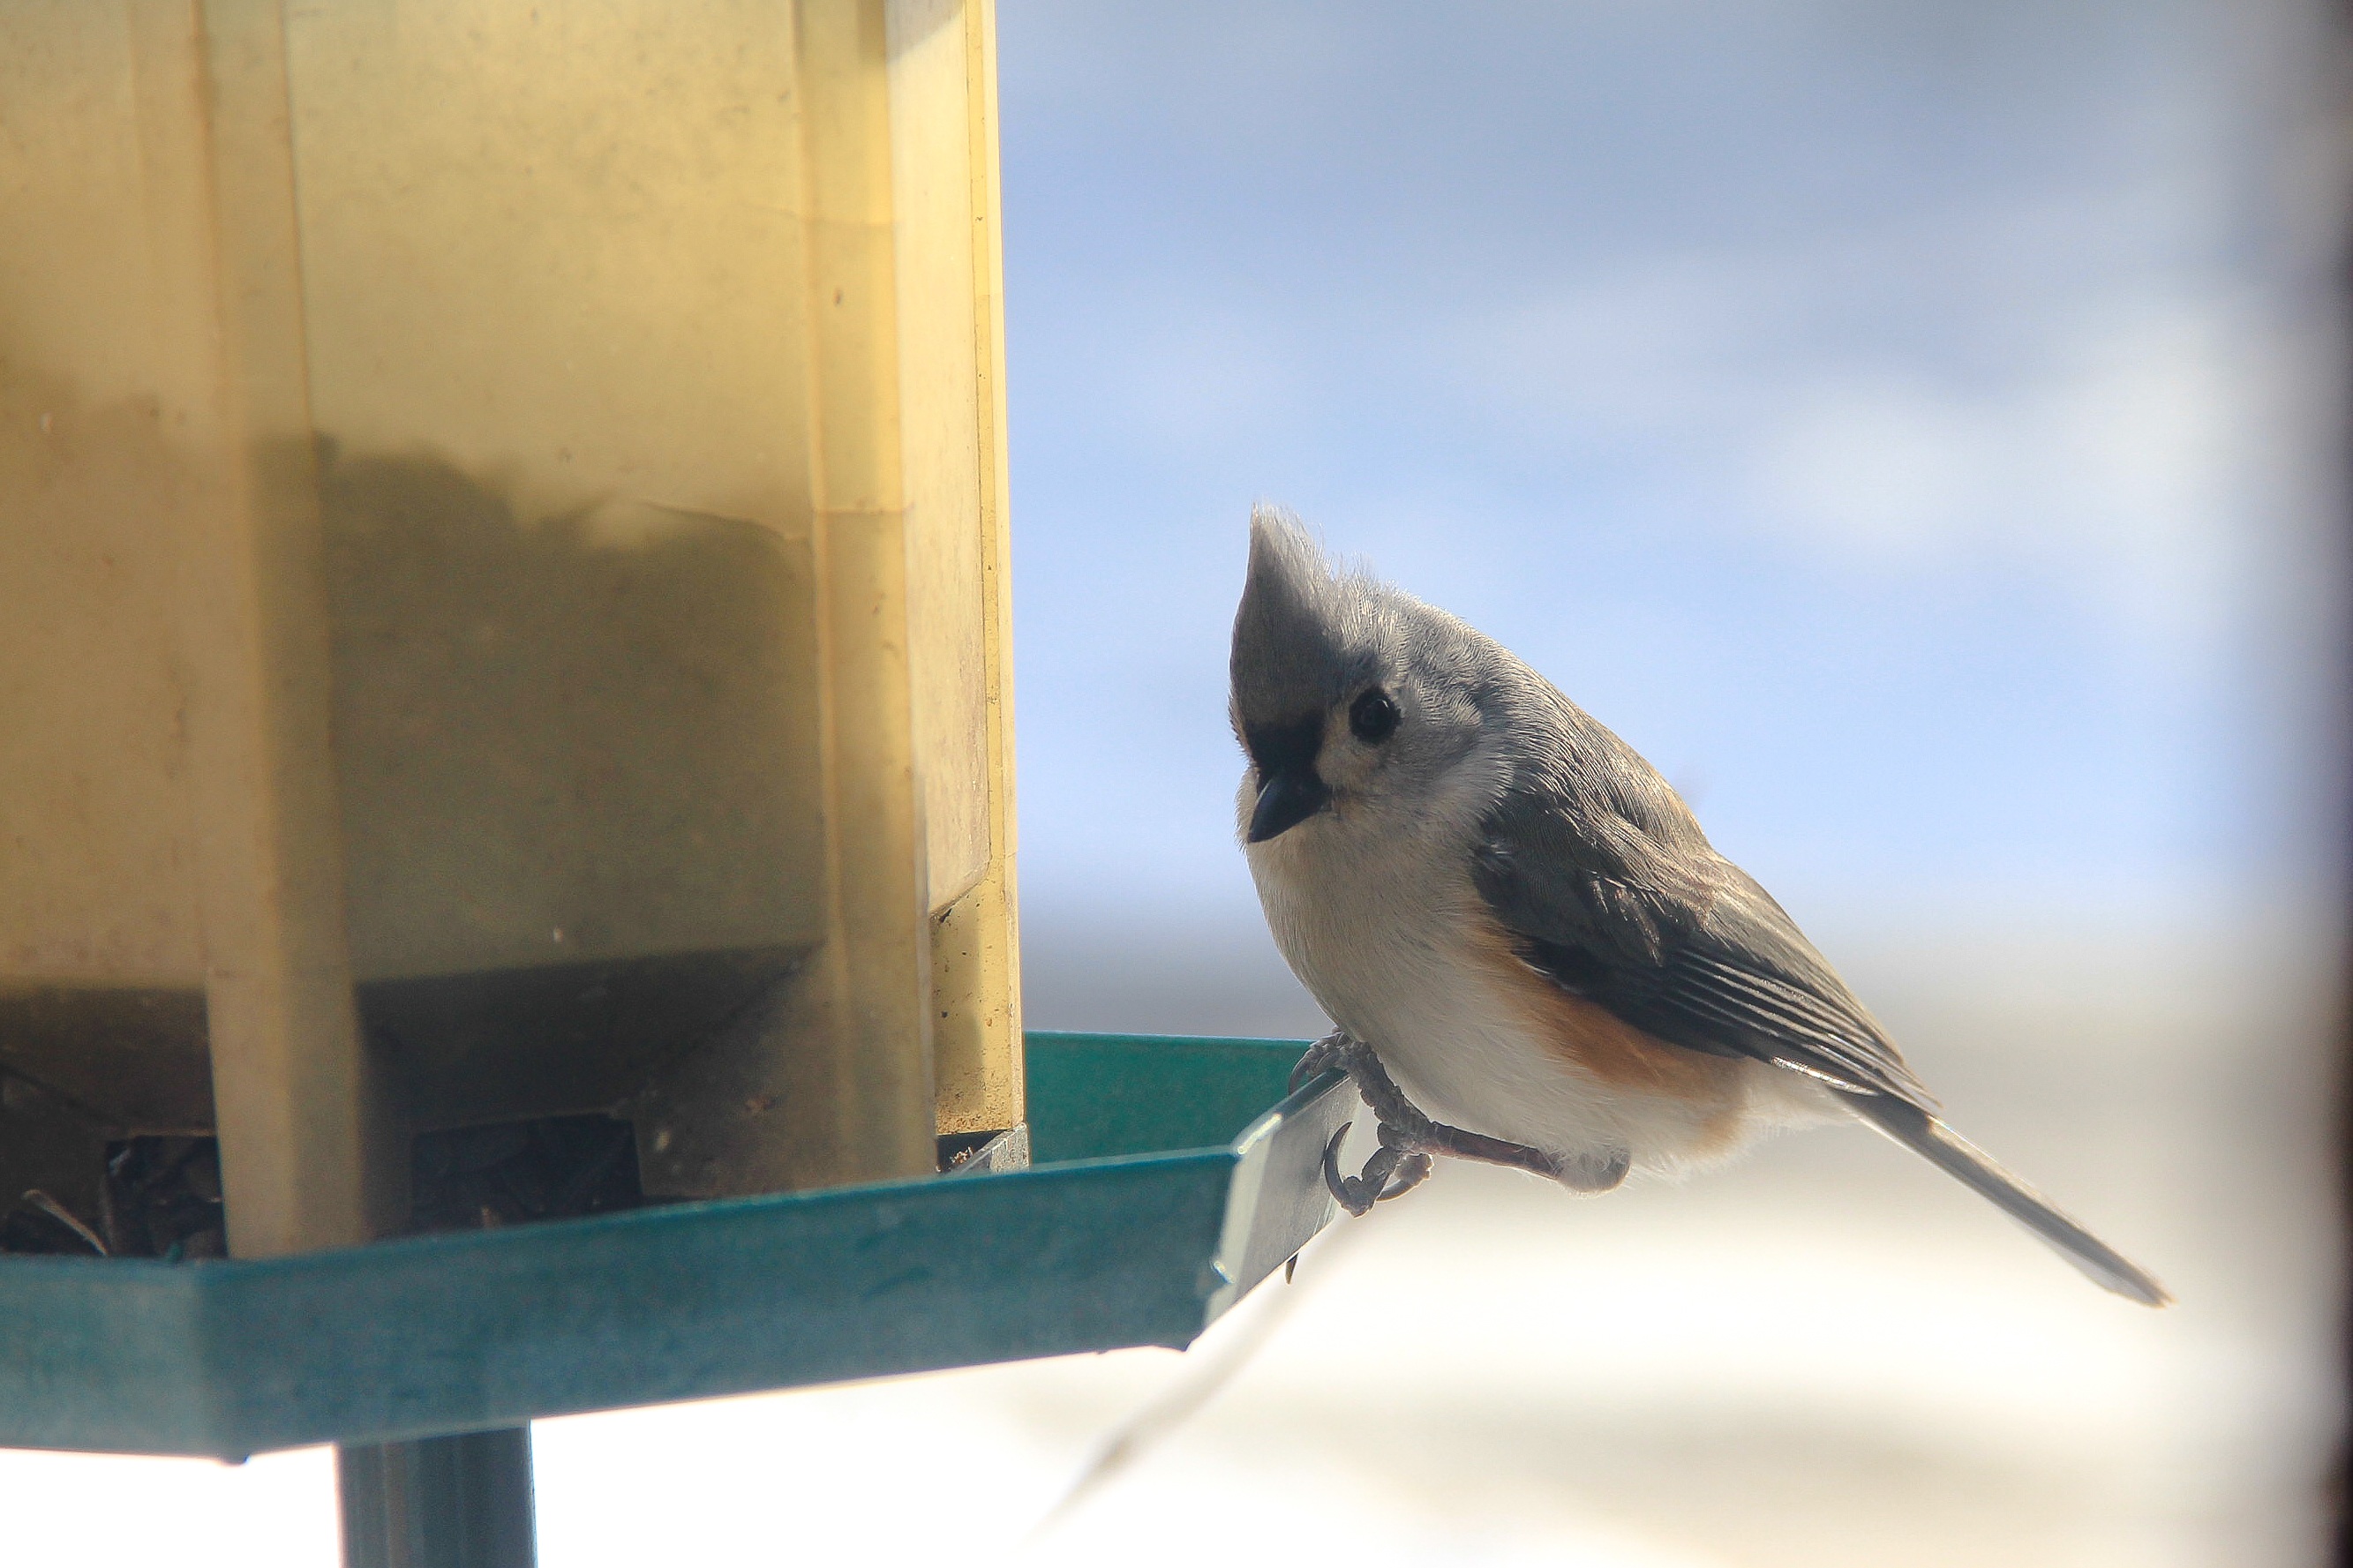
nature, bird, wing, animal, cute, wildlife, wild, feed, beak, care, blue, garden, fauna, feeding, eating, vertebrate, sparrow, finch, birdhouse, hungry, old world flycatcher, perching bird